Virgin Mountain

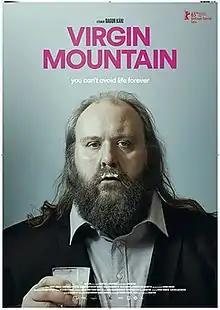
Film poster

Virgin Mountain is a 2015 Icelandic drama film directed by Dagur Kári, starring Gunnar Jónsson and Ilmur Kristjánsdóttir. Its Icelandic title is Fúsi , the name of the lead character. The world premiere took place at the 65th Berlin International Film Festival, where the film was screened on 9 February 2015 in the Berlinale Special program. It was released in Icelandic cinemas on 20 March 2015. The same year, it won the prizes for best narrative feature, actor, and screenplay at the Tribeca Film Festival, and the Nordic Council Film Prize.